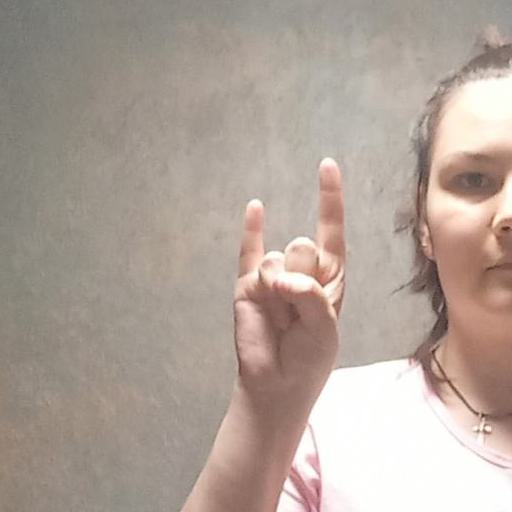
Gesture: rock